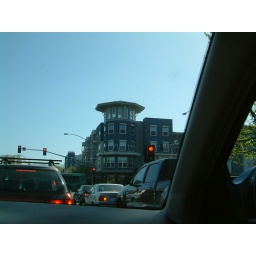
Interesting building along the way to Alice and Pierre's home in Oakland from our hotel in Emeryville